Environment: real
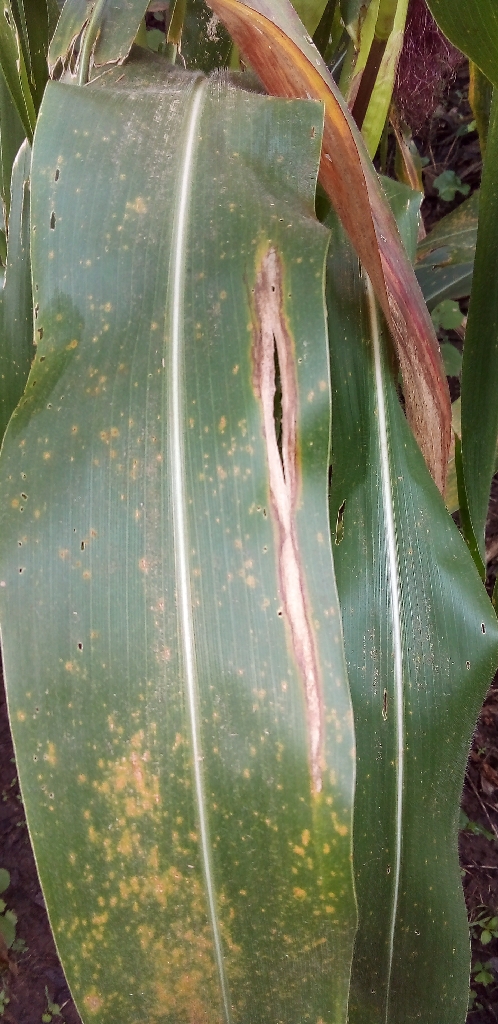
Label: northern_corn_leaf_blight